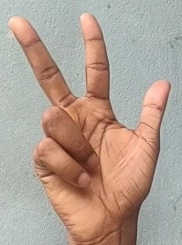
ASL sign: 3